Marriage in England and Wales

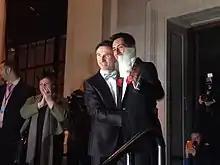
A same-sex marriage in Islington, London on 29 March 2014, the first day they were permitted in England and Wales.

In 2013, Parliament passed the Marriage (Same Sex Couples) Act 2013 (c. 30), introducing same-sex marriage in England and Wales. Same-sex weddings began on 29 March 2014; however, the provisions of the act came into force on 13 March 2014, meaning that existing same-sex marriages performed abroad were recognised from that date. Prior to this, civil partnerships had been made available to same-sex couples in the United Kingdom in 2005, granting rights and responsibilities virtually identical to civil marriage.